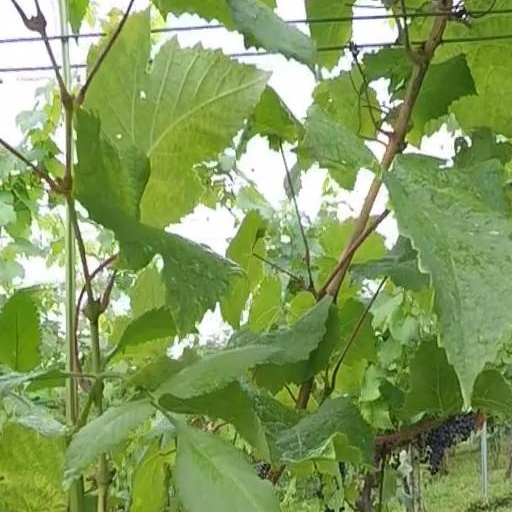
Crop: grape